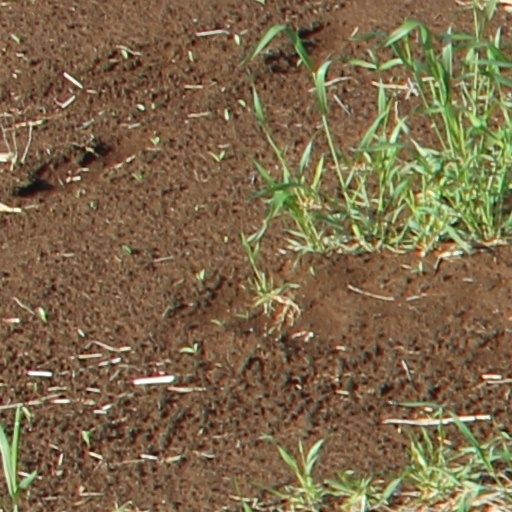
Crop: wheat